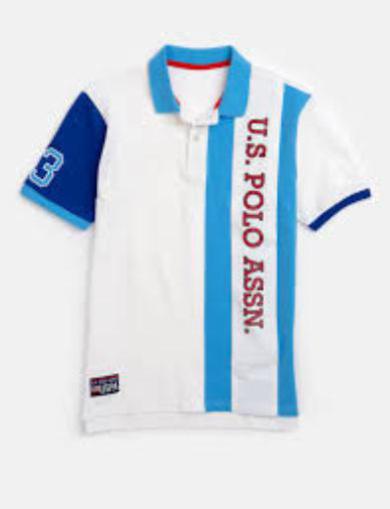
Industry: Clothes